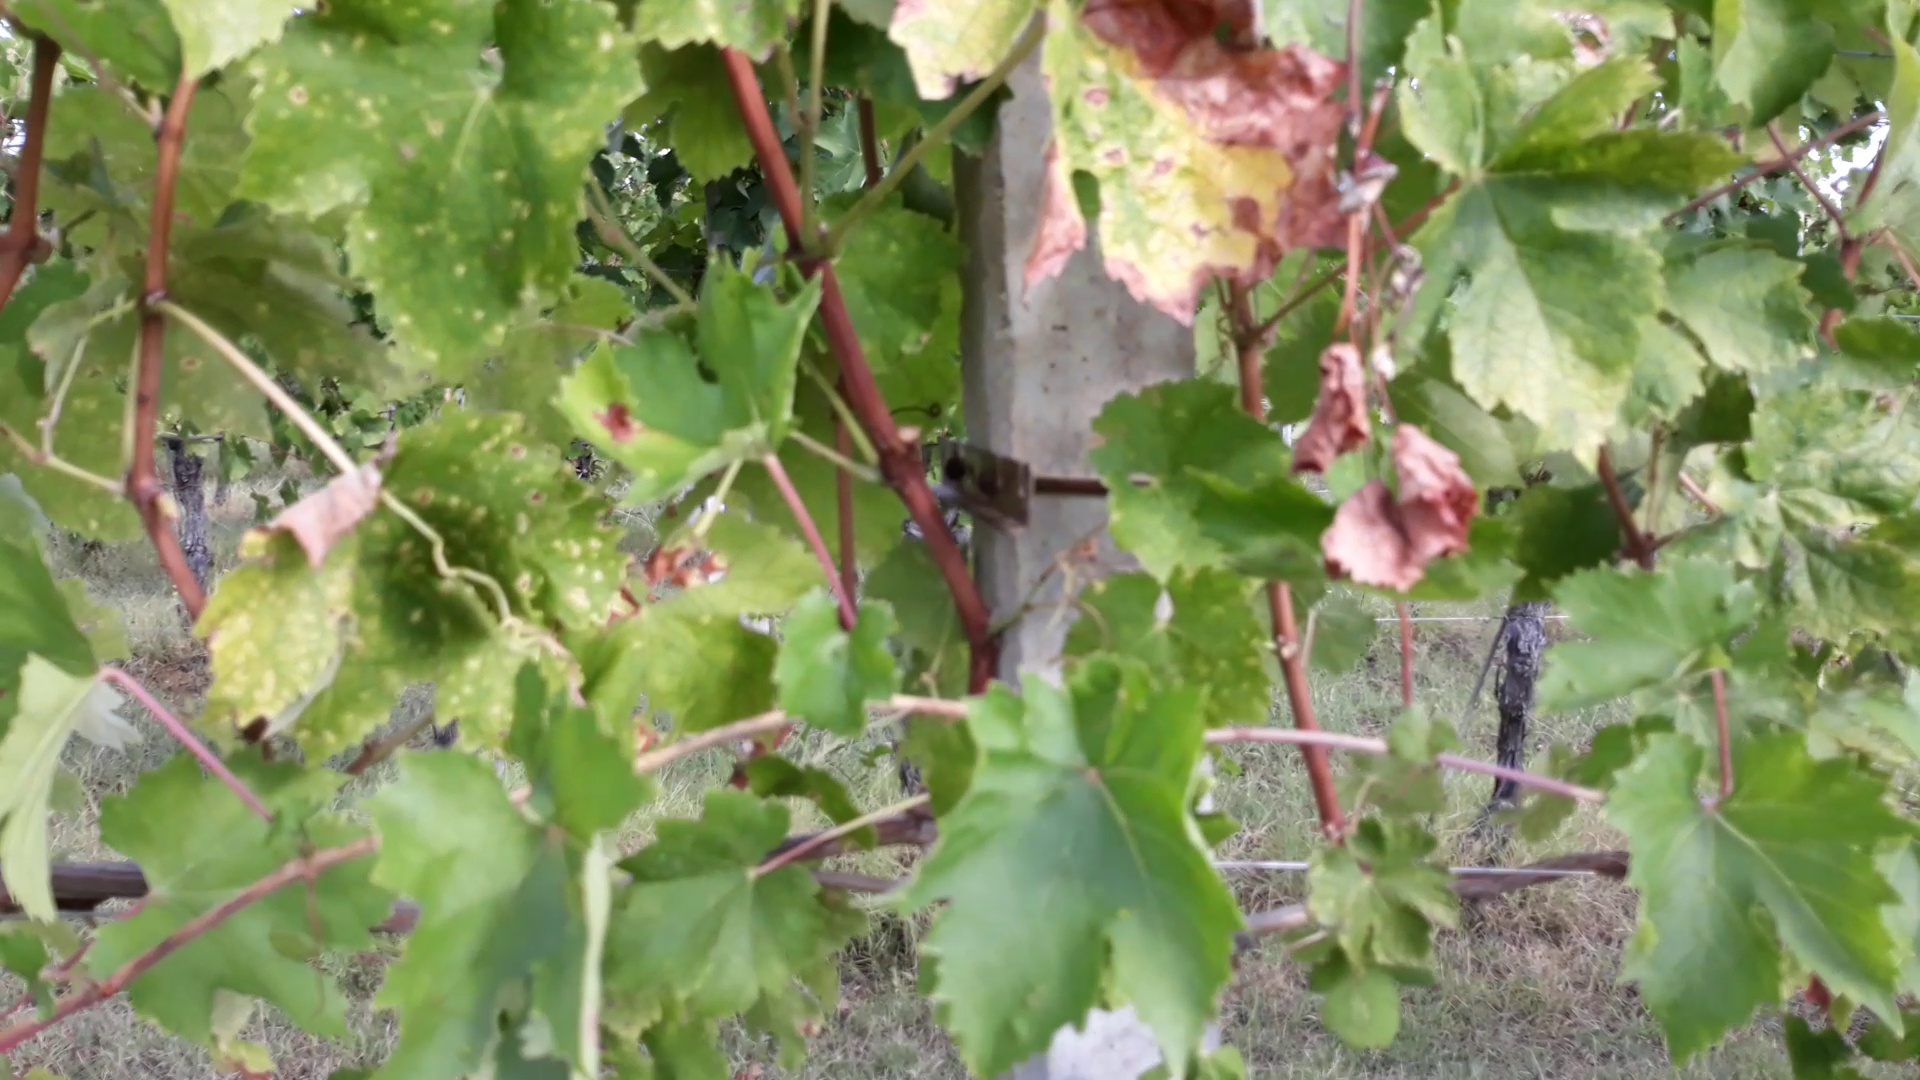
Label: esca